De Vrije Gedachte

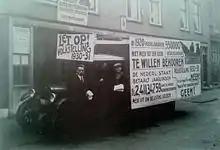
Freethinkers in Rotterdam protest the 1930–31 census.

In 1928, after the socialist VARA had refused cooperation, De Dageraad obtained radio airtime for the first time through the foundation of the Vrijdenkers Radio Omroepvereeniging (VRO, "Freethinkers Radio Broadcasting Association"). It grew remarkably, with its membership peaking at 9000 people in 1933, much more than the association itself and its magazine. On 29 September 1928, the VRO was allowed to broadcast for the first time as an experiment, under supervision of a governmental commission. However, soon after chairman Jan Hoving started his speech on the controversial topic of "Mussolini as freethinker, and as suppressor of the freedom of thought", the broadcast was interrupted by the commission, that later stated he had offended 'the Prime Minister of a befriended nation of the Netherlands', and damaged the reputation of 'the Chief of the Roman Catholic Church'. The act of censorship was widely condemned by the other media from left to right, and eventually the minister had to admit intervening too quickly, granting the VRO permission to continue broadcasting. It took several more years before the VRO was given an official and regular airtime: in the summer of 1932, it was assigned an hour on the first Saturday of every month. The radio commission did acknowledge the right of freethinkers to express their nonbelief in God, but also found their broadcasts were not allowed to be offensive to believers. Violation of this rule would result in censoring some passages or entire episodes.